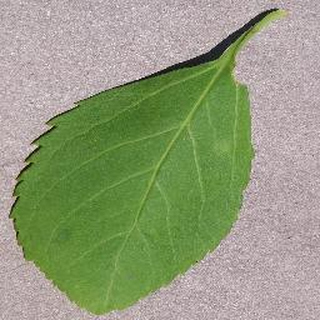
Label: healthy_cherry